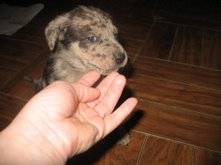
Label: dog